Corrientes campaign

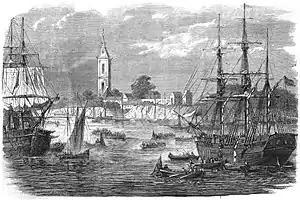
Brazilian reinforcements arriving at Corrientes via the Paraná River

The population of the big cities denounced the invasion, which they saw as unjustified and treacherous. President Mitre's speech, delivered the day that news of the attack arrived in Buenos Aires, included the later-reviled phrase "In 24 hours to the barracks, in fifteen days in Corrientes, in three months in Asunción!" and fueled the desire for revenge. Many young men rushed to enlist in regiments created for the war. The same thing happened in Rosario, and to a lesser extent in Córdoba and Santa Fe. The reaction in the rest of the country was very different; only the most determined supporters of the ruling party publicly opposed the Paraguayan attack.